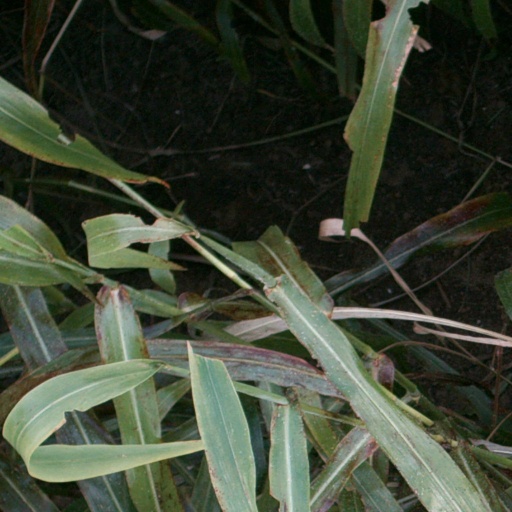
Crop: sorghum